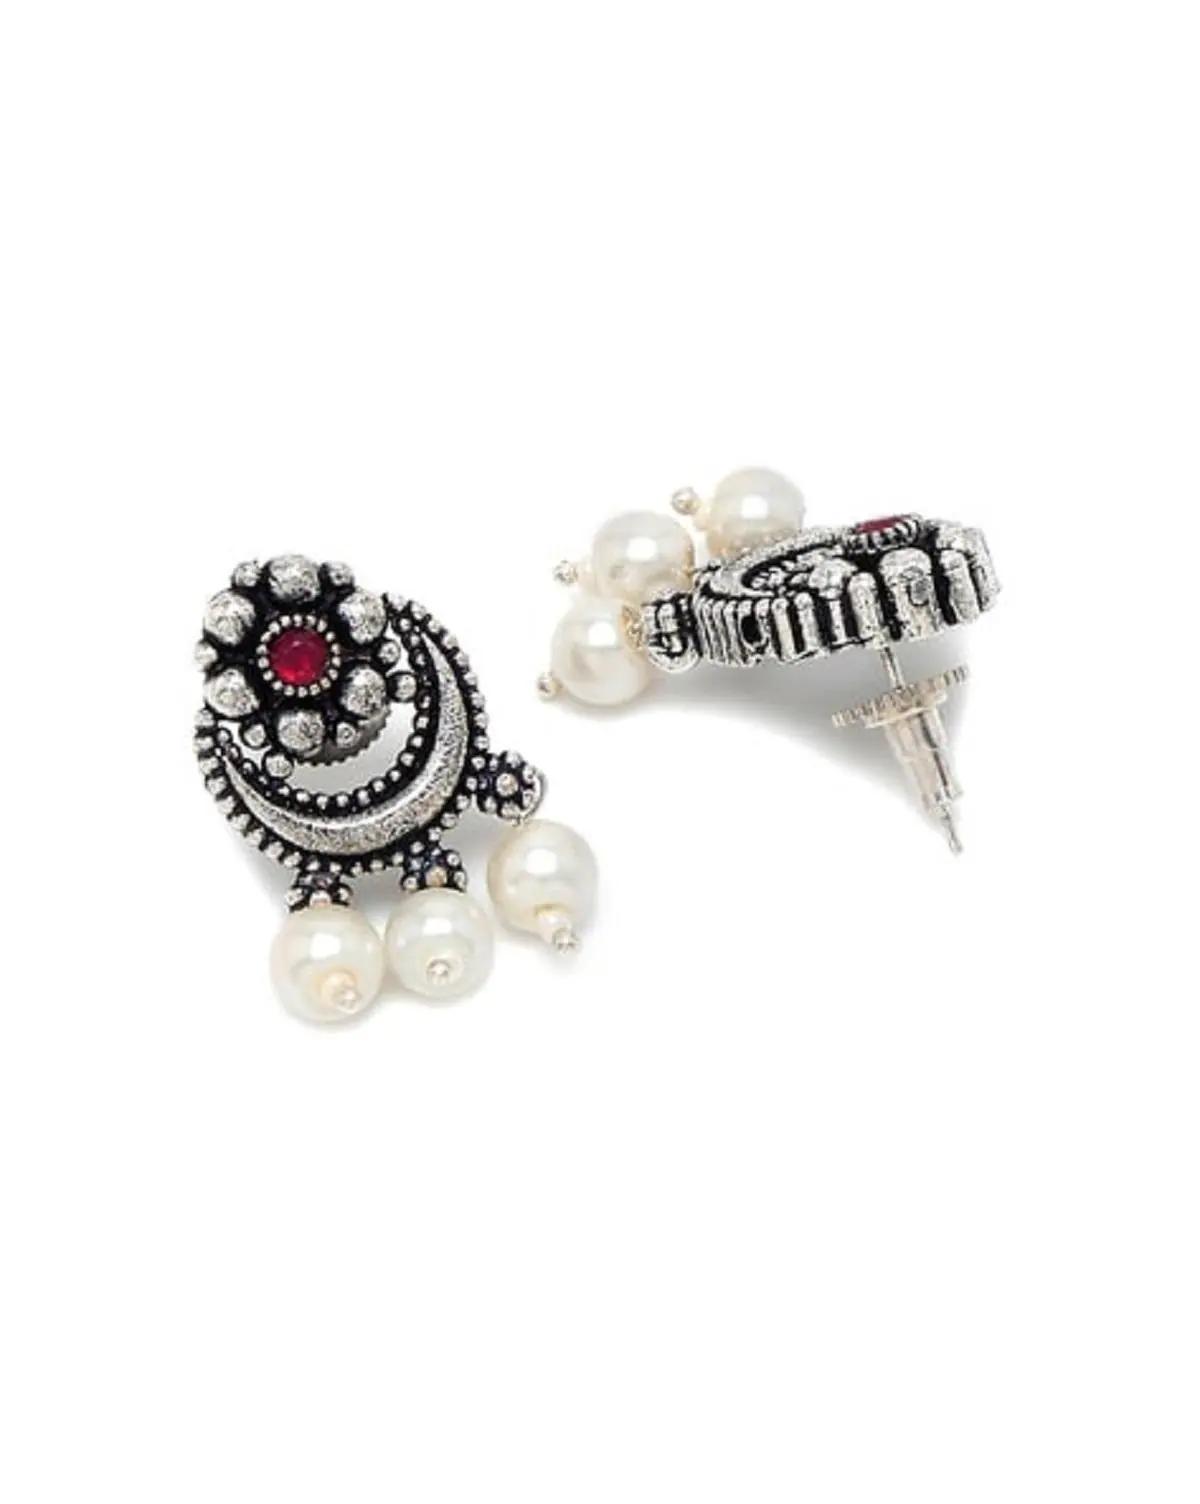
Raasya RaaSya Ethnic Jewellery Oxidised German Silver with Maroon Stones & Pearls Ethnic Choker Necklace Set with Earrings for Women & Girls
Type: Necklaces
Brand: Raasya
Price: Rs. 489
 RaaSya Introducing our exquisite Stone Work Oxidised Silver Plated Long Necklace Set, specially designed for girls who appreciate elegance and style. This stunning jewelry set combines traditional craftsmanship with contemporary design elements to create a captivating accessory that will enhance any outfit. The necklace features a long chain made from high-quality silver plated metal with an oxidized finish. This unique oxidized effect adds depth and character to the necklace, giving it a vintage and antique appearance. The length of the chain is carefully chosen to complement a variety of necklines, making it versatile for different occasions. The highlight of this necklace set is the intricate stone work embellishments. Delicately crafted using vibrant and sparkling stones, these embellishments add a touch of glamour and sophistication to the piece. The stones are strategically placed along the chain, creating a beautiful and eye-catching pattern that instantly grabs attention. The set includes matching earrings that mirror the design of the necklace, completing the look with elegance and symmetry. The earrings feature a secure hook closure, ensuring they stay comfortably in place throughout the day or evening. Whether you’re attending a wedding, a festive celebration, or a casual gathering, this Stone Work Oxidised Silver Plated Long Necklace Set is the perfect accessory to elevate your style. It also makes a thoughtful and memorable gift for birthdays, anniversaries, or any special occasion.